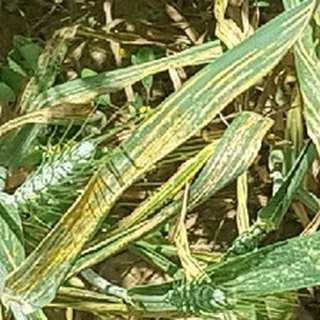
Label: wheat_yellow_rust